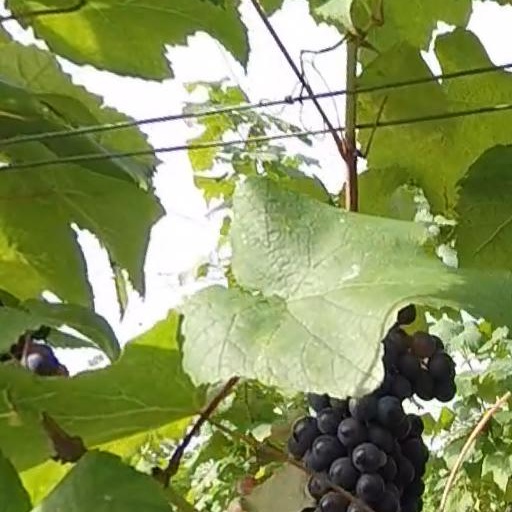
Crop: grape